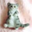
Label: cat